John Coster-Mullen

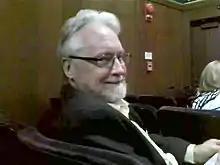
Coster-Mullen at a conference hosted by the Atomic Heritage Foundation in Washington, DC (2015)

John Coster-Mullen (21 December 1946 – 24 April 2021) was an American industrial photographer, truck driver and nuclear archaeologist who played an important role in creating a public record of the design of the first atomic bombs. He is known for his critically acclaimed self-published book "Atom Bombs: The Top Secret, Inside Story of Little Boy and Fat Man".